Energy in Ohio

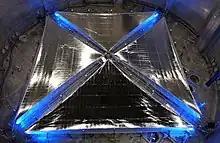
A fully deployed solar sail system at the NASA Glenn Research Center's Plum Brook Space Power Facility, the world's largest space environment simulation chamber, in Sandusky. The development of these sails has been critical for future robotic space exploration and the chamber will be featured in the upcoming motion picture "The Avengers".

Through 2010, Ohio was ranked #2 in solar manufacturing in the United States behind Oregon, employing 1088 among manufacturers and installers. Between 2007 and 2010, the state received nearly $750 million in solar investments.